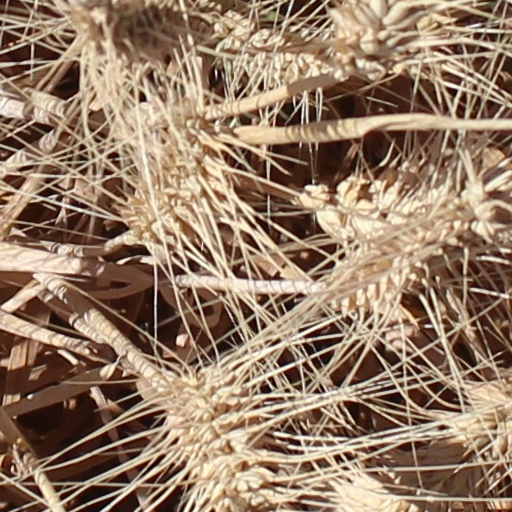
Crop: wheat